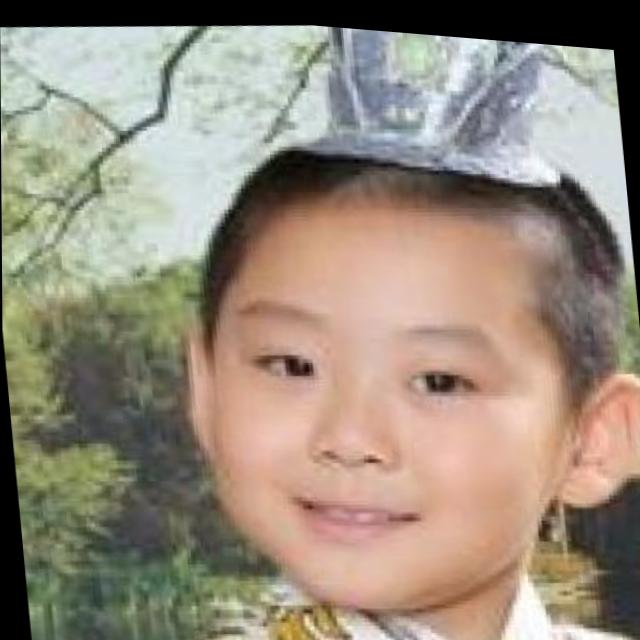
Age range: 0-12